Great Titchfield Street

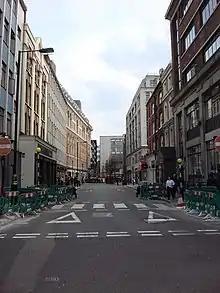
Great Titchfield Street businesses and showrooms in London's West End

Great Titchfield Street is a mixed-use street in the West End of London. It runs north from Oxford Street to Greenwell Street. It lies within the informally designated London area of Fitzrovia. In administrative terms it is in the West End Ward of the City of Westminster. Its southern stretches make part of the East Marylebone Conservation Area which received designation in 1982.